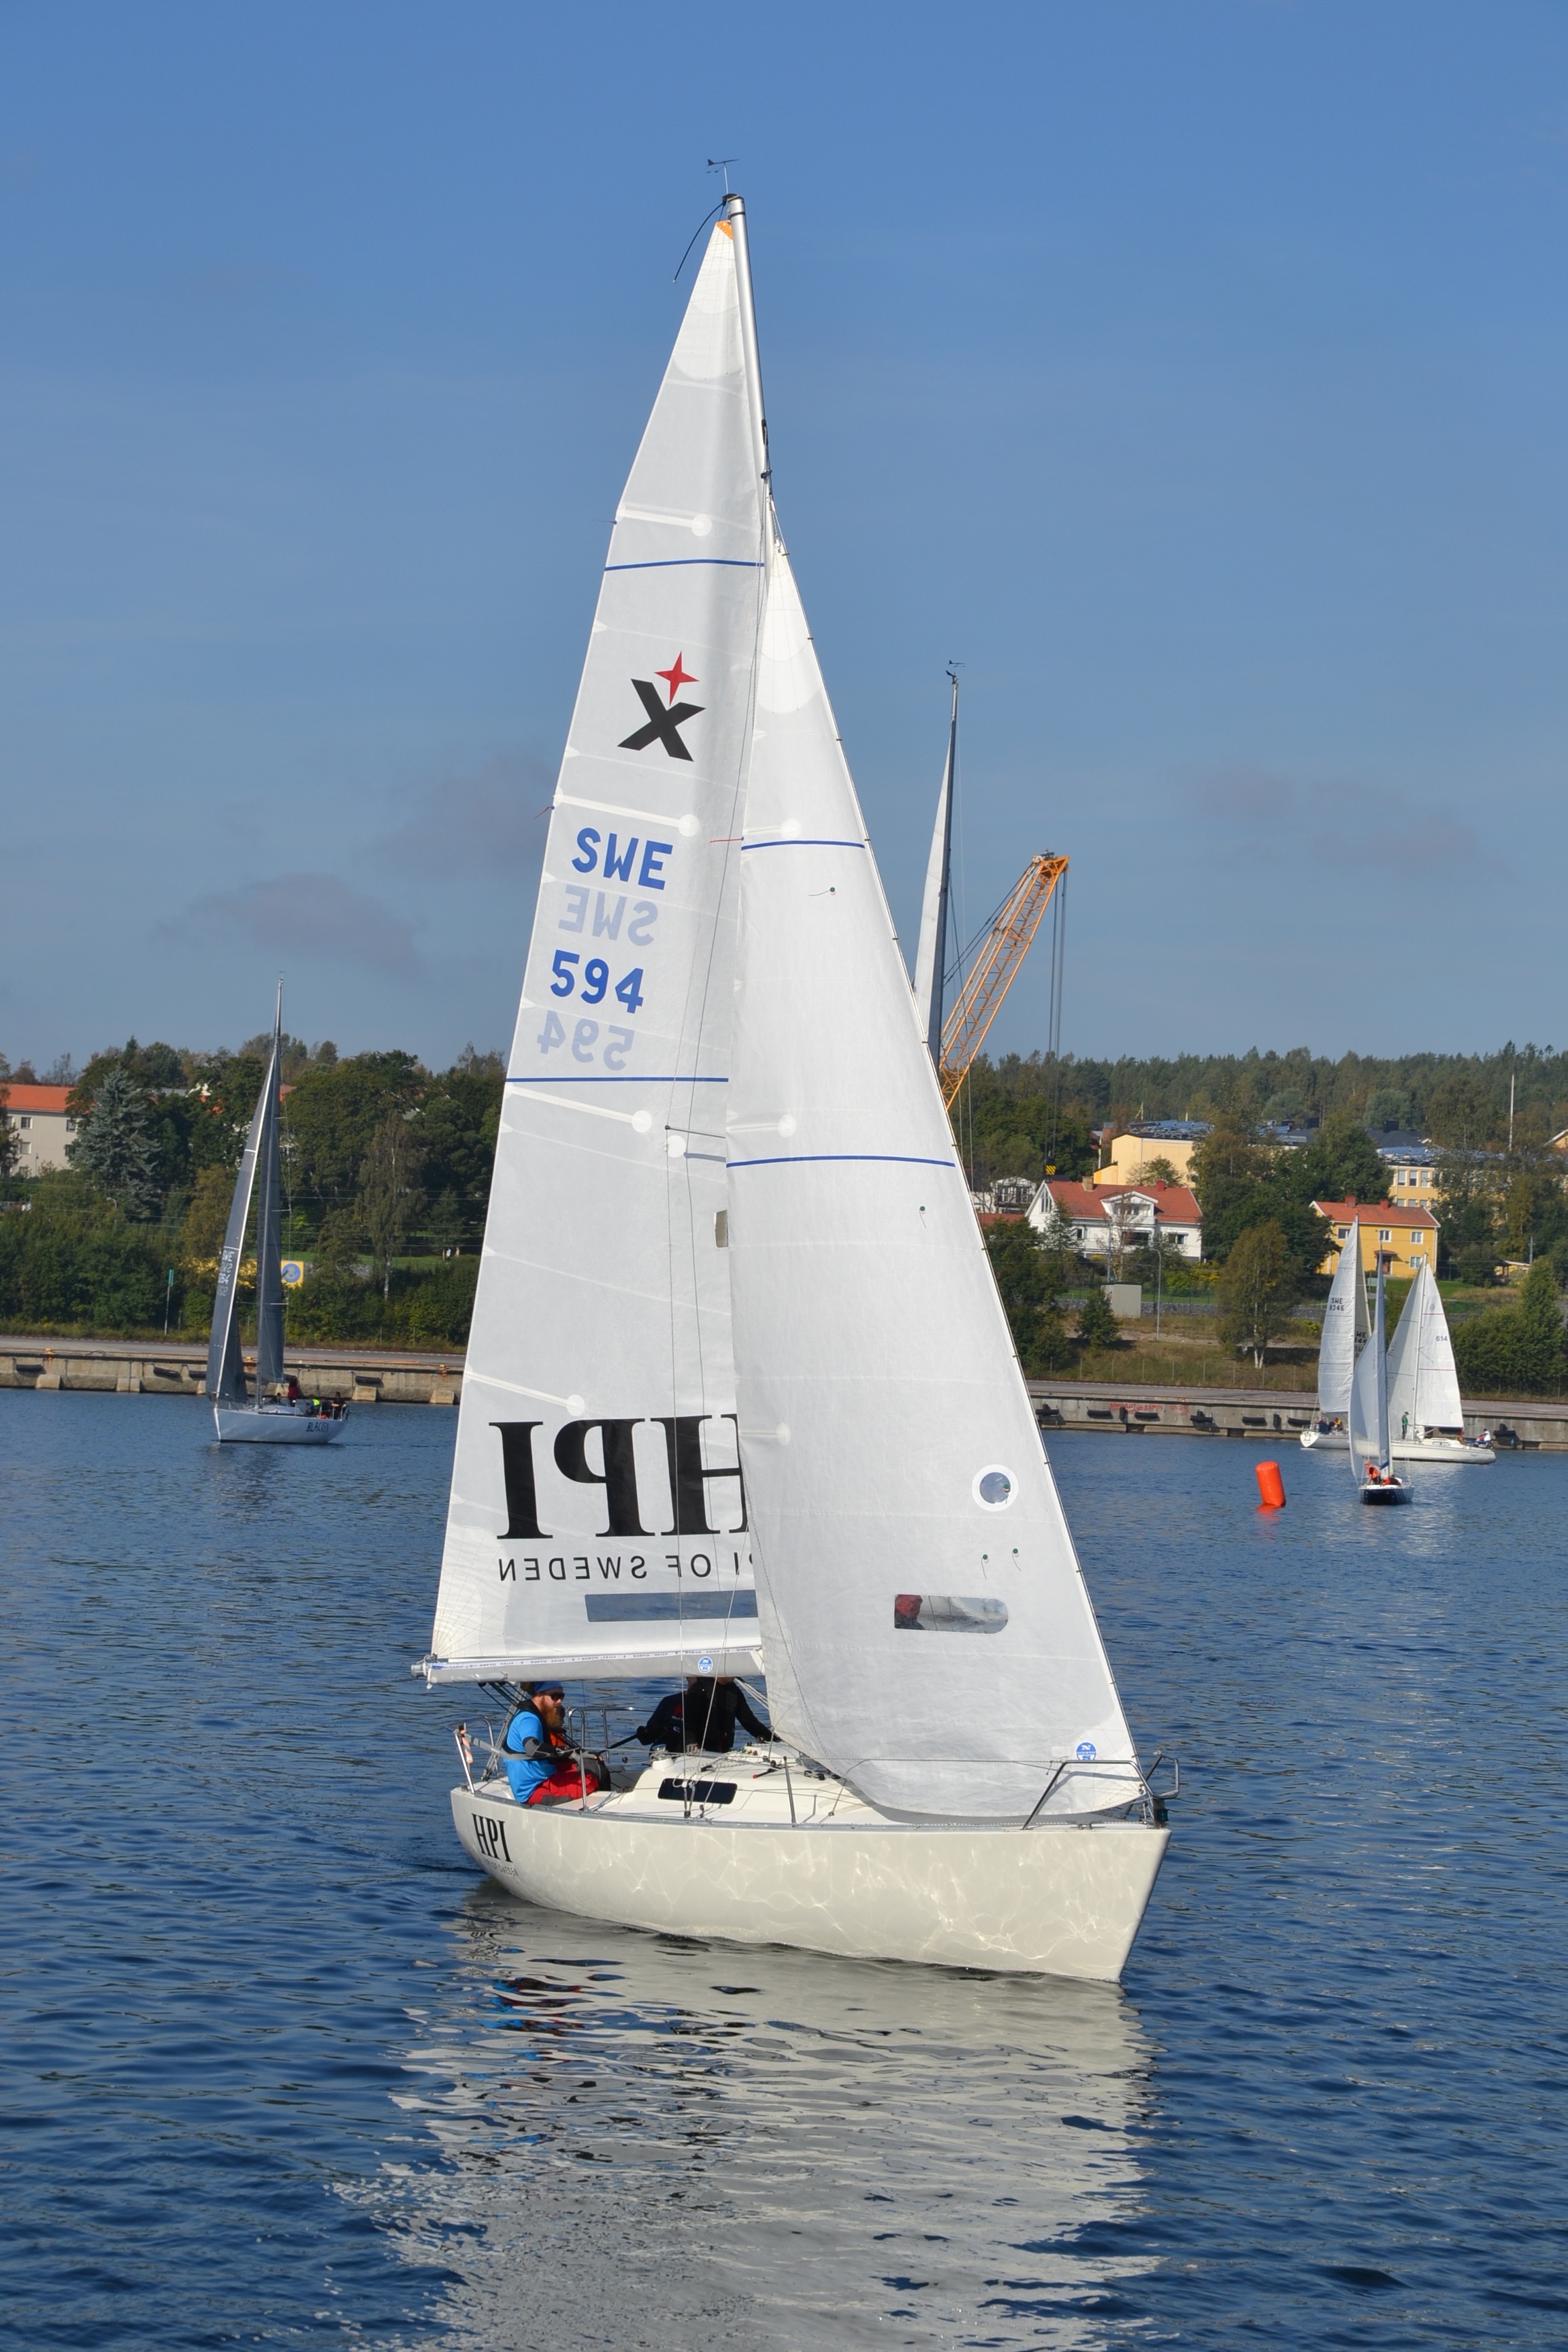
sea, water, boat, ship, summer, vehicle, mast, sailing, yacht, leisure, sailboat, blue sky, competition, sports, sail, sweden, watercraft, scow, pleasure, sailing ship, master, dinghy, yacht racing, skiff, windsports, dinghy sailing, keelboat, sailboat racing, h rn sand, albin express, harbour inlet, sailing race